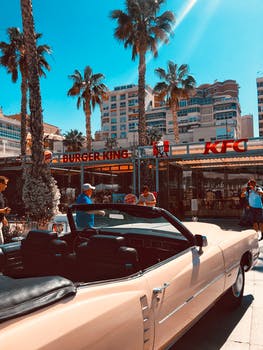
Label: No Watermark